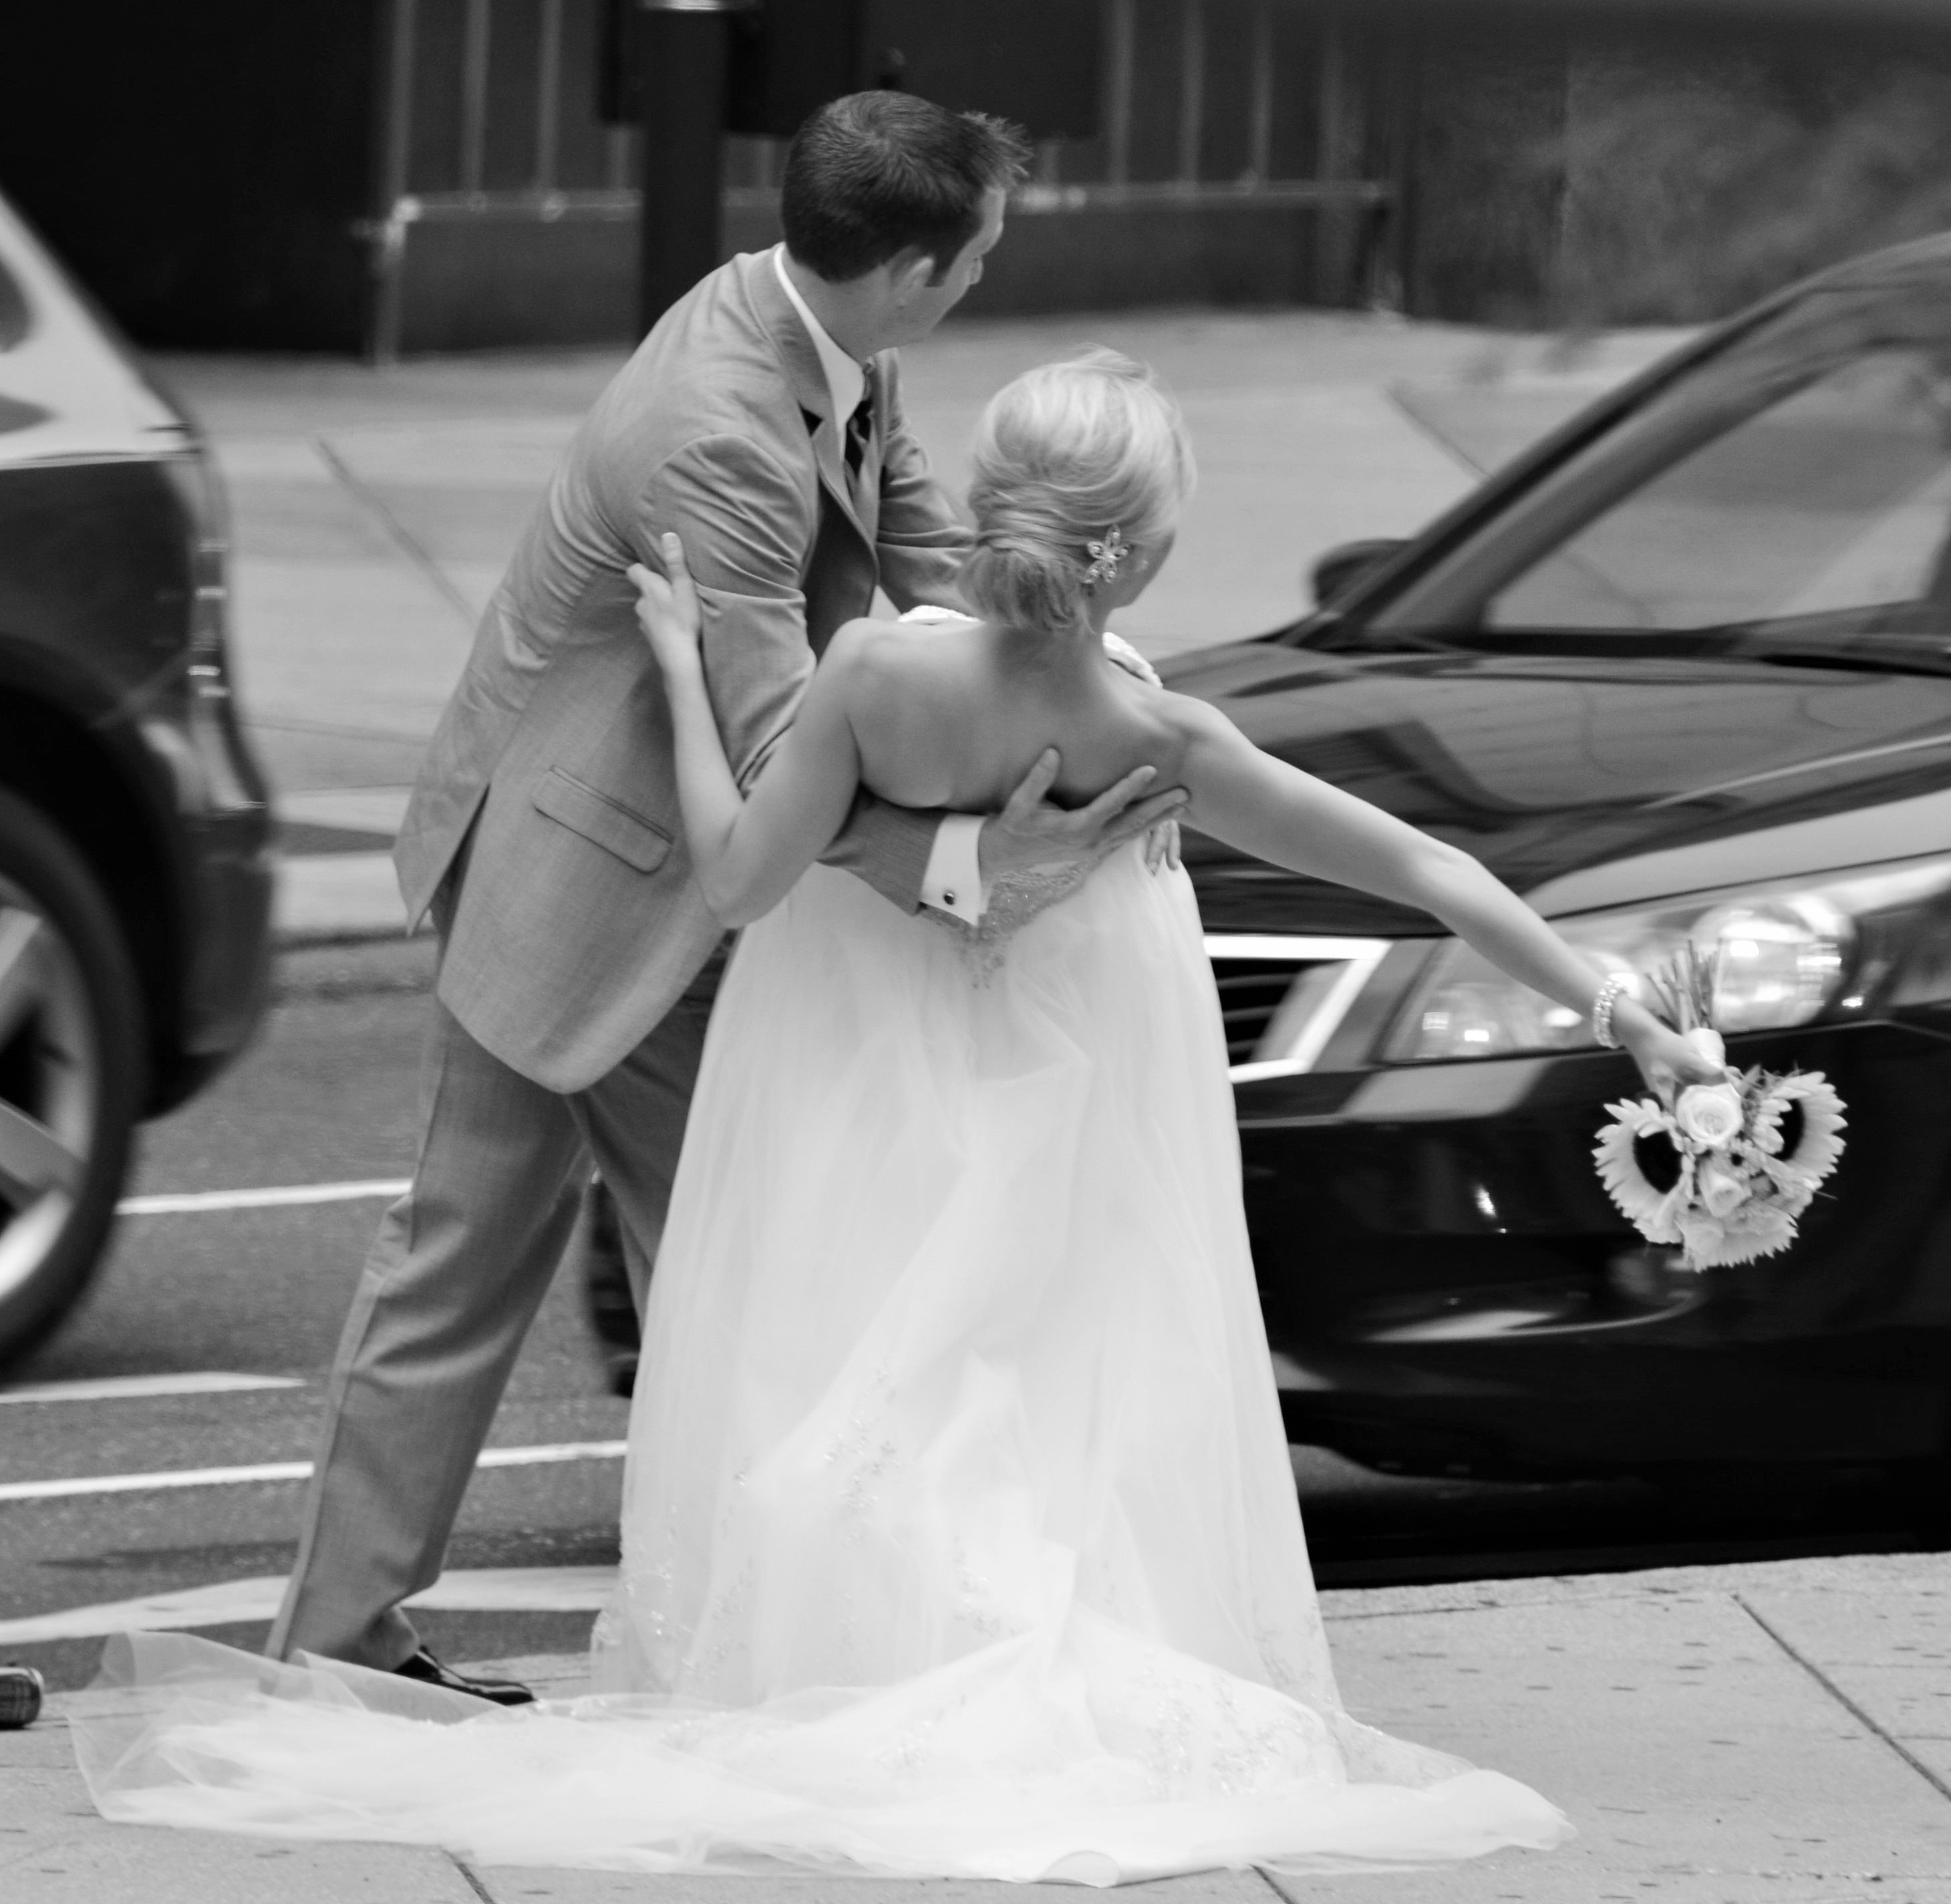
man, person, black and white, woman, white, photography, male, celebration, love, bouquet, couple, commitment, monochrome, wedding, bride, groom, white dress, bride and groom, flowers, ceremony, dress, happiness, photograph, union, tenderness, i love you, black and white photo, in love, wedding photo, monochrome photography, marriage in the city